Anti-tank gun

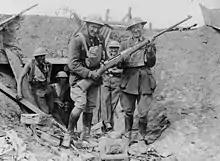
Two British officers with a captured Mauser 1918 T-Gewehr

The first specialized anti-tank weaponry consisted of anti-tank rifles. These emerged from the mixed results of deploying field artillery against tanks during World War I, and the need to produce a more economical weapon to destroy them. Most anti-tank rifles were over in length, however, and difficult for infantrymen to operate in the confines of their trenches. They could penetrate a tank's armor at long range, but without explosive firepower, often failed to cause catastrophic damage, kill, or even seriously injure the crew, or disable the tank. A number of infantry support guns designed to defeat hard targets such as fortified machine gun emplacements were used as makeshift anti-tank weapons, including the French Canon d'Infanterie de 37 modèle 1916 TRP. The 3.7 cm Tankabwehrkanone 1918 im starrer Räder–lafette was probably the first dedicated anti-tank gun in service. However, its gun barrel was based on an earlier Hotchkiss 5-barrelled rotary-cannon. The 3.7 cm TAK 1918 was designed and built for the Imperial German Army in 1918. The 3.7 cm Pak 36 which first appeared in 1928 was probably the first purpose-built anti-tank gun. Weighing some , the Pak 36 could inflict a catastrophic kill on a tank rather than merely penetrating its armor plate. Towed guns similar to the Pak 36 were the only anti-tank weapon issued to European armies during the 1930s, and a number of influential designs proliferated, such as the Böhler gun. By the late 1930s, anti-tank guns had been manufactured by companies in Germany, Austria, France, Czechoslovakia, Belgium, Great Britain, Denmark, and Sweden. A few countries, such as the Soviet Union, also manufactured foreign designs under license.